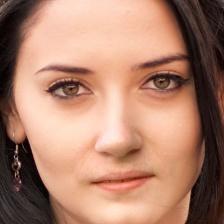
Label: faces